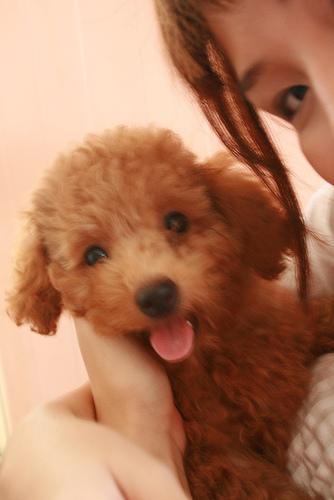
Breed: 2925-n000114-toy_poodle